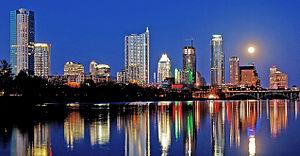
Austin est une ville américaine, capitale de l’État du Texas et siège du comté de Travis. Située sur le fleuve Colorado entre les lacs Travis, Austin, et Lady Bird, elle abrite depuis longtemps des industries classiques, mais la ville est devenue à la fin du XXᵉ siècle un centre important des hautes technologies aux États-Unis, surnommé Silicon Hills. On y trouve les sièges sociaux ou des usines de grandes entreprises telles que Dell, Apple, Freescale, IBM, Hewlett-Packard, AMD, Texas Instruments et National Instruments.